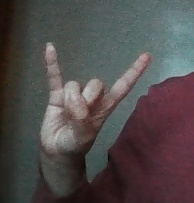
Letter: la